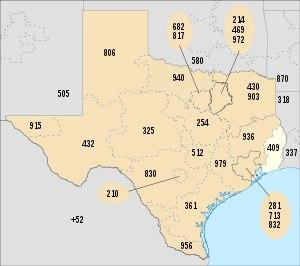
L'indicatif régional 409 est l'un des multiples indicatifs téléphoniques régionaux de l'État du Texas aux États-Unis.